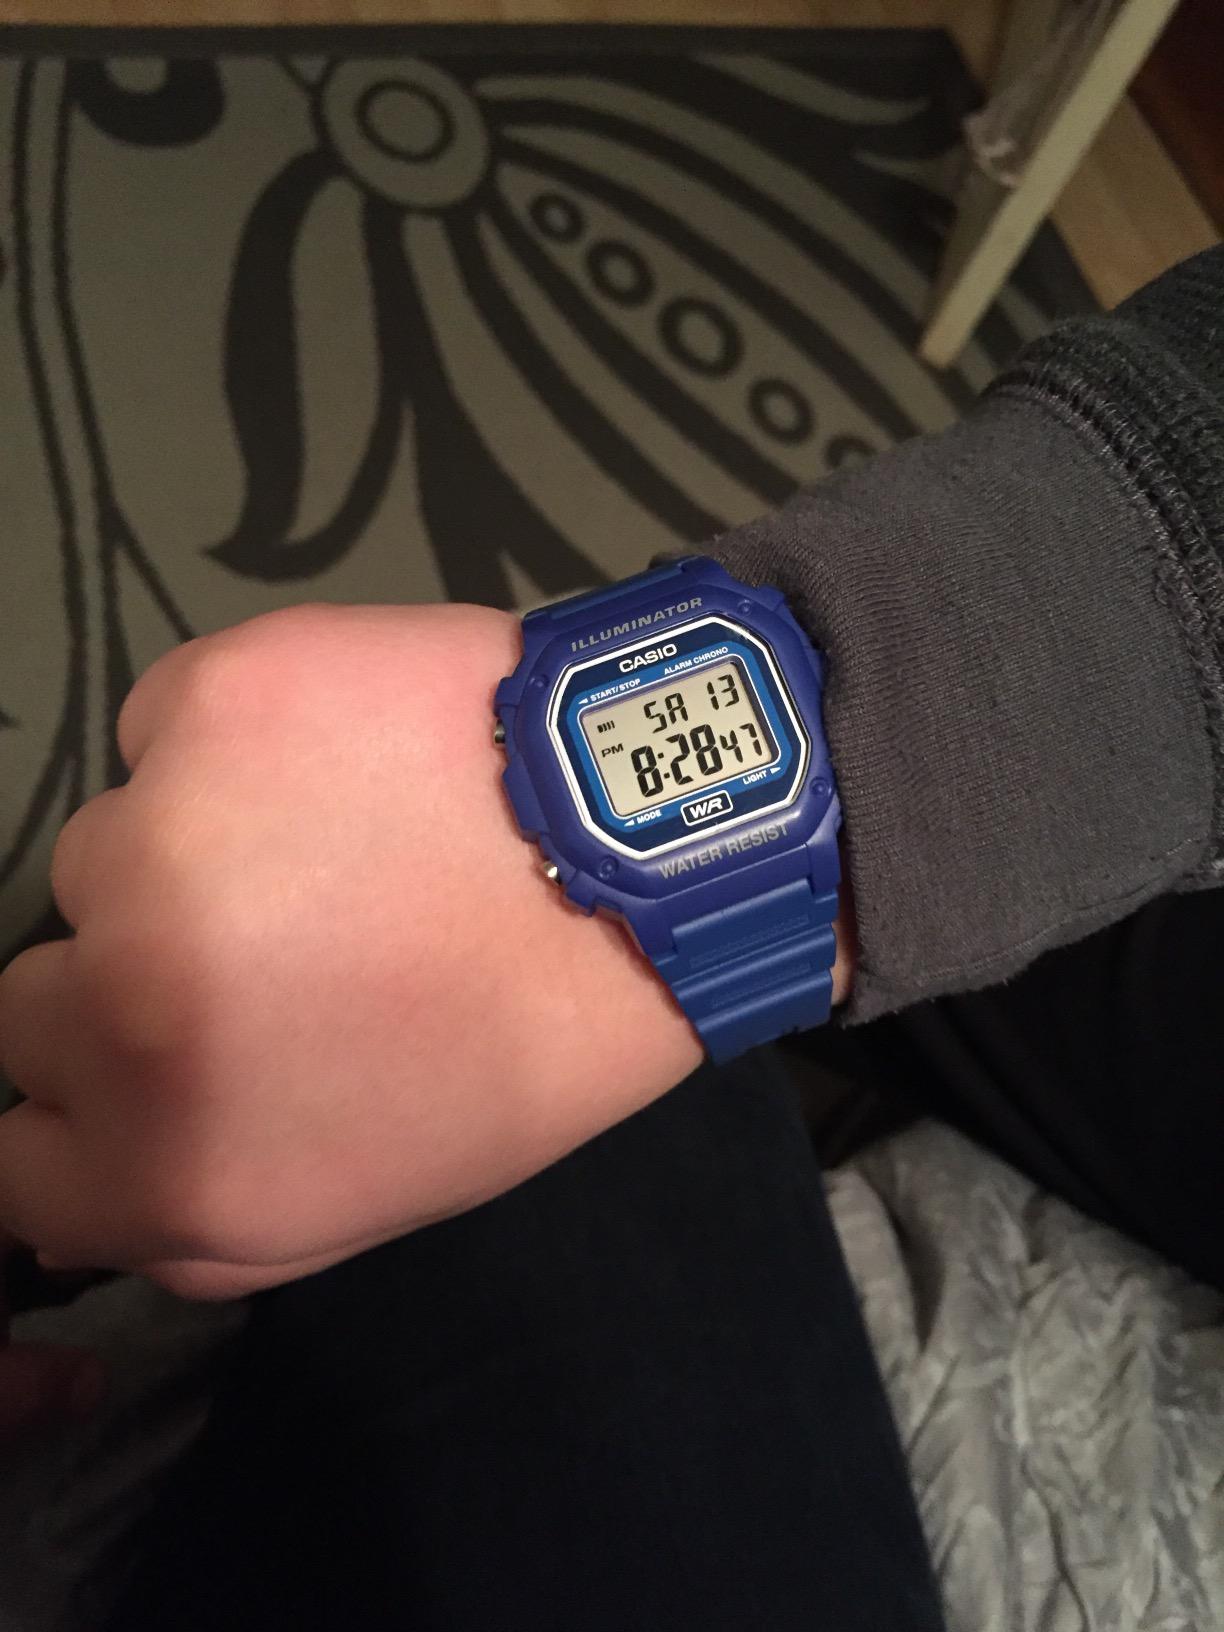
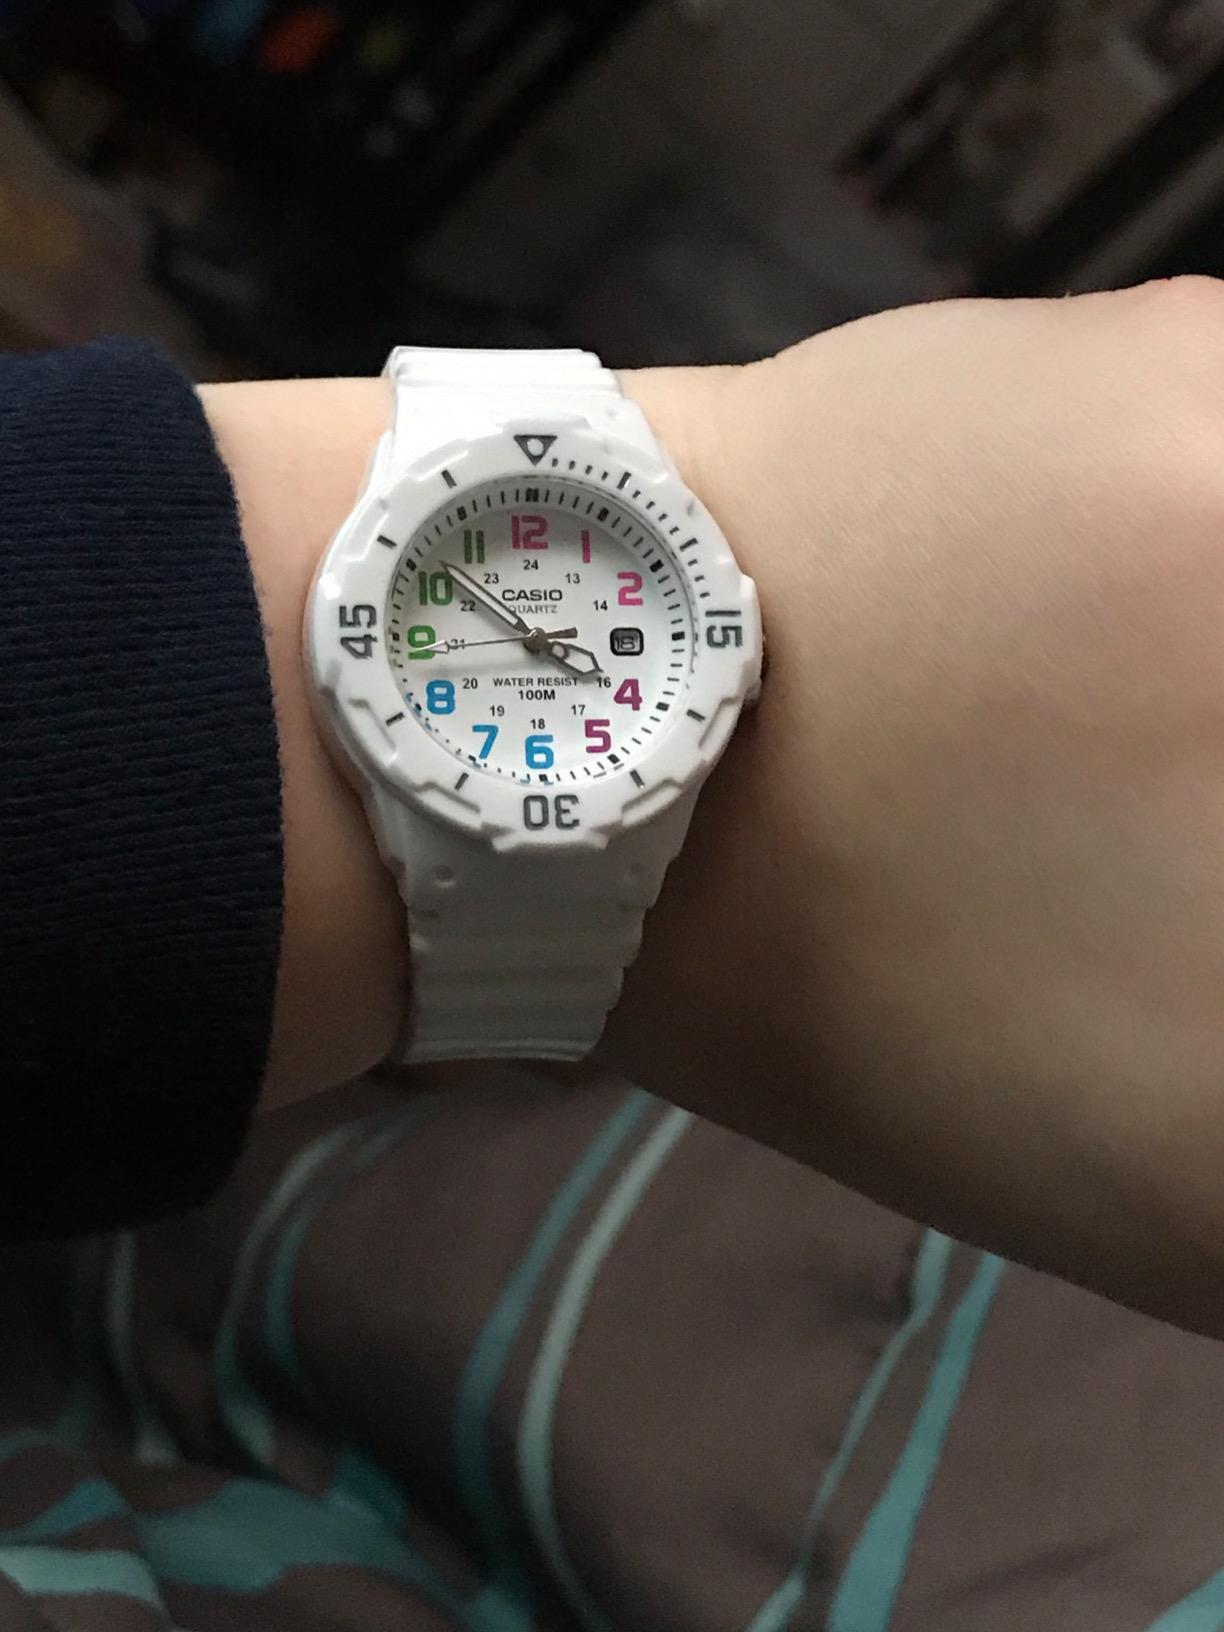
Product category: accessories_watch
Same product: no